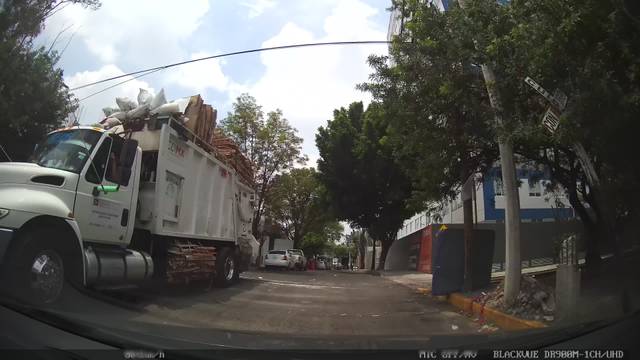
Region: Mexico
Coordinates: 19.469, -99.155